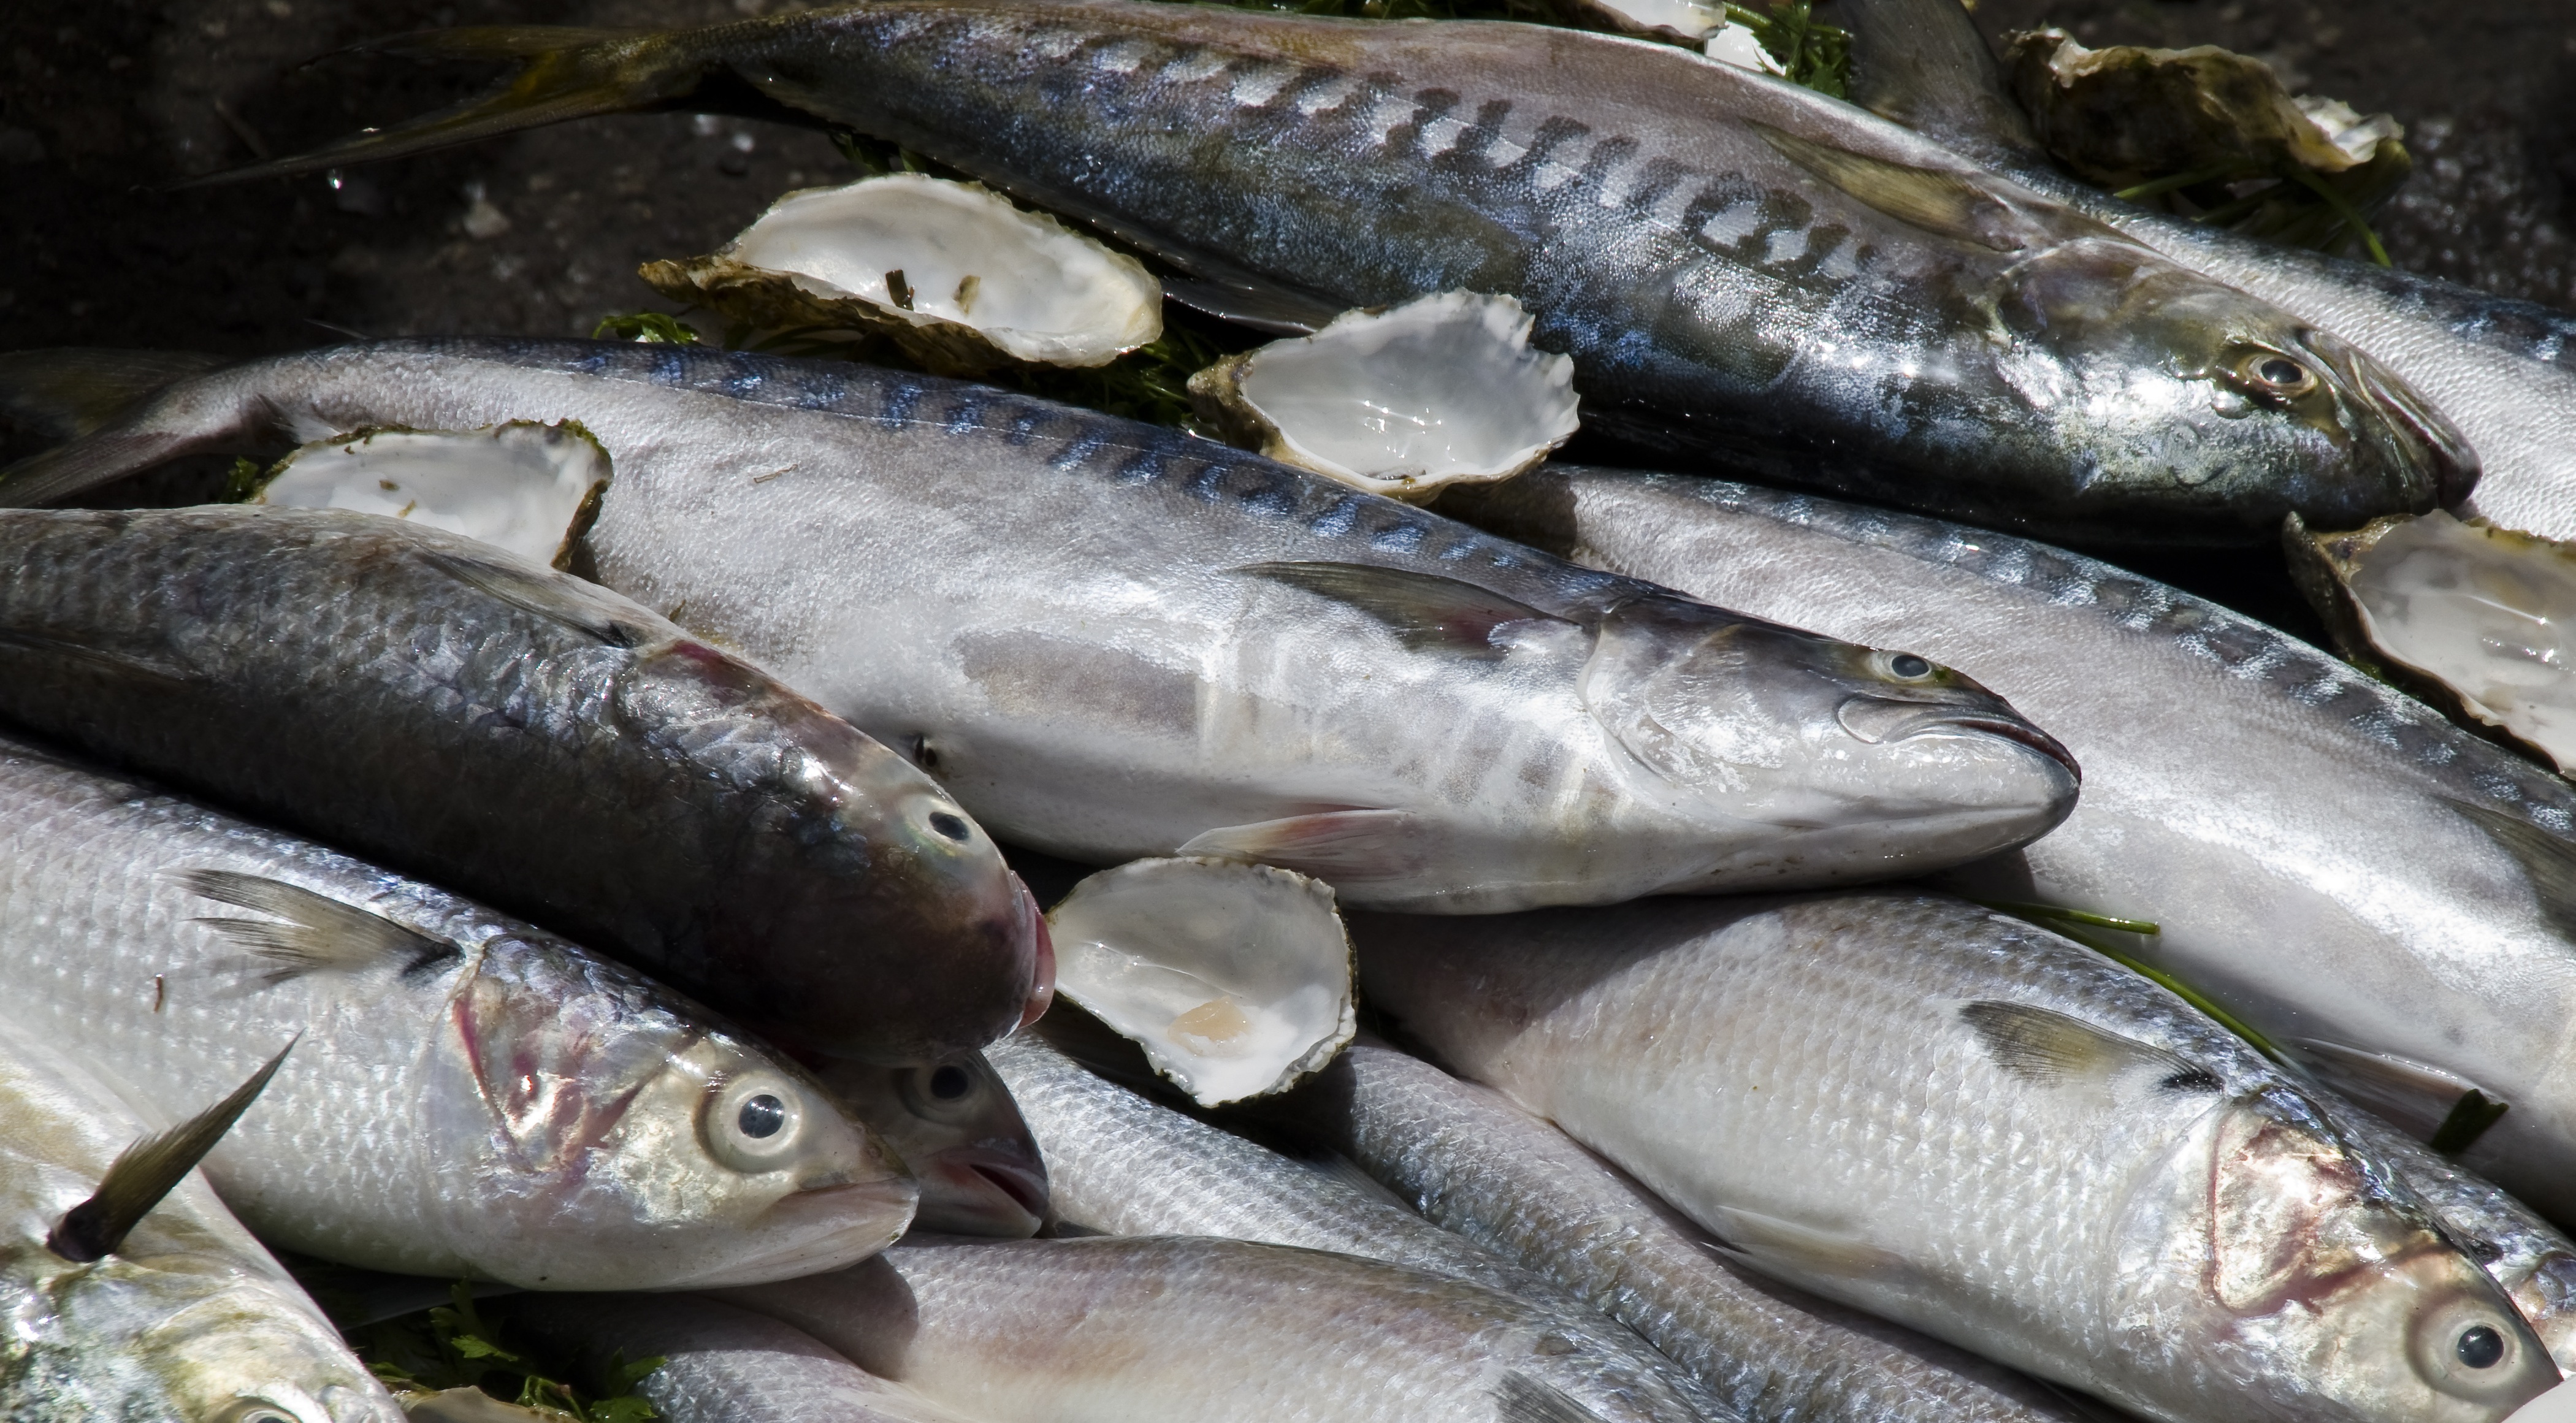
sea, food, fish, sardine, vertebrate, morocco, bonito, milkfish, herring, trout, mackerel, cod, tilapia, forage fish, oily fish, japanese amberjack, barramundi, coastal cutthroat trout